Gold State Coach

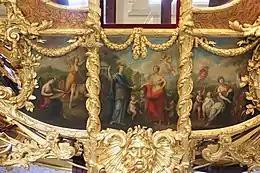
A close up of the artwork by Giovanni Cipriani

The coach weighs and is metres long and tall. It is gilded oak and features painted panels by Giovanni Battista Cipriani and rich gilded sculpture. The body of the coach is slung by braces of Morocco leather and decorated with gilt buckles. The interior is lined with velvet and satin.